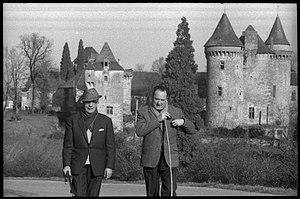
Département du Lot. 6 Janvier 1970. Vue de Maurice Faure et d'Irénée Lacombe devant un château lotois.
Maurice Faure, né le 2 janvier 1922 à Azerat et mort le 6 mars 2014 à Cahors, est un résistant et homme politique français.